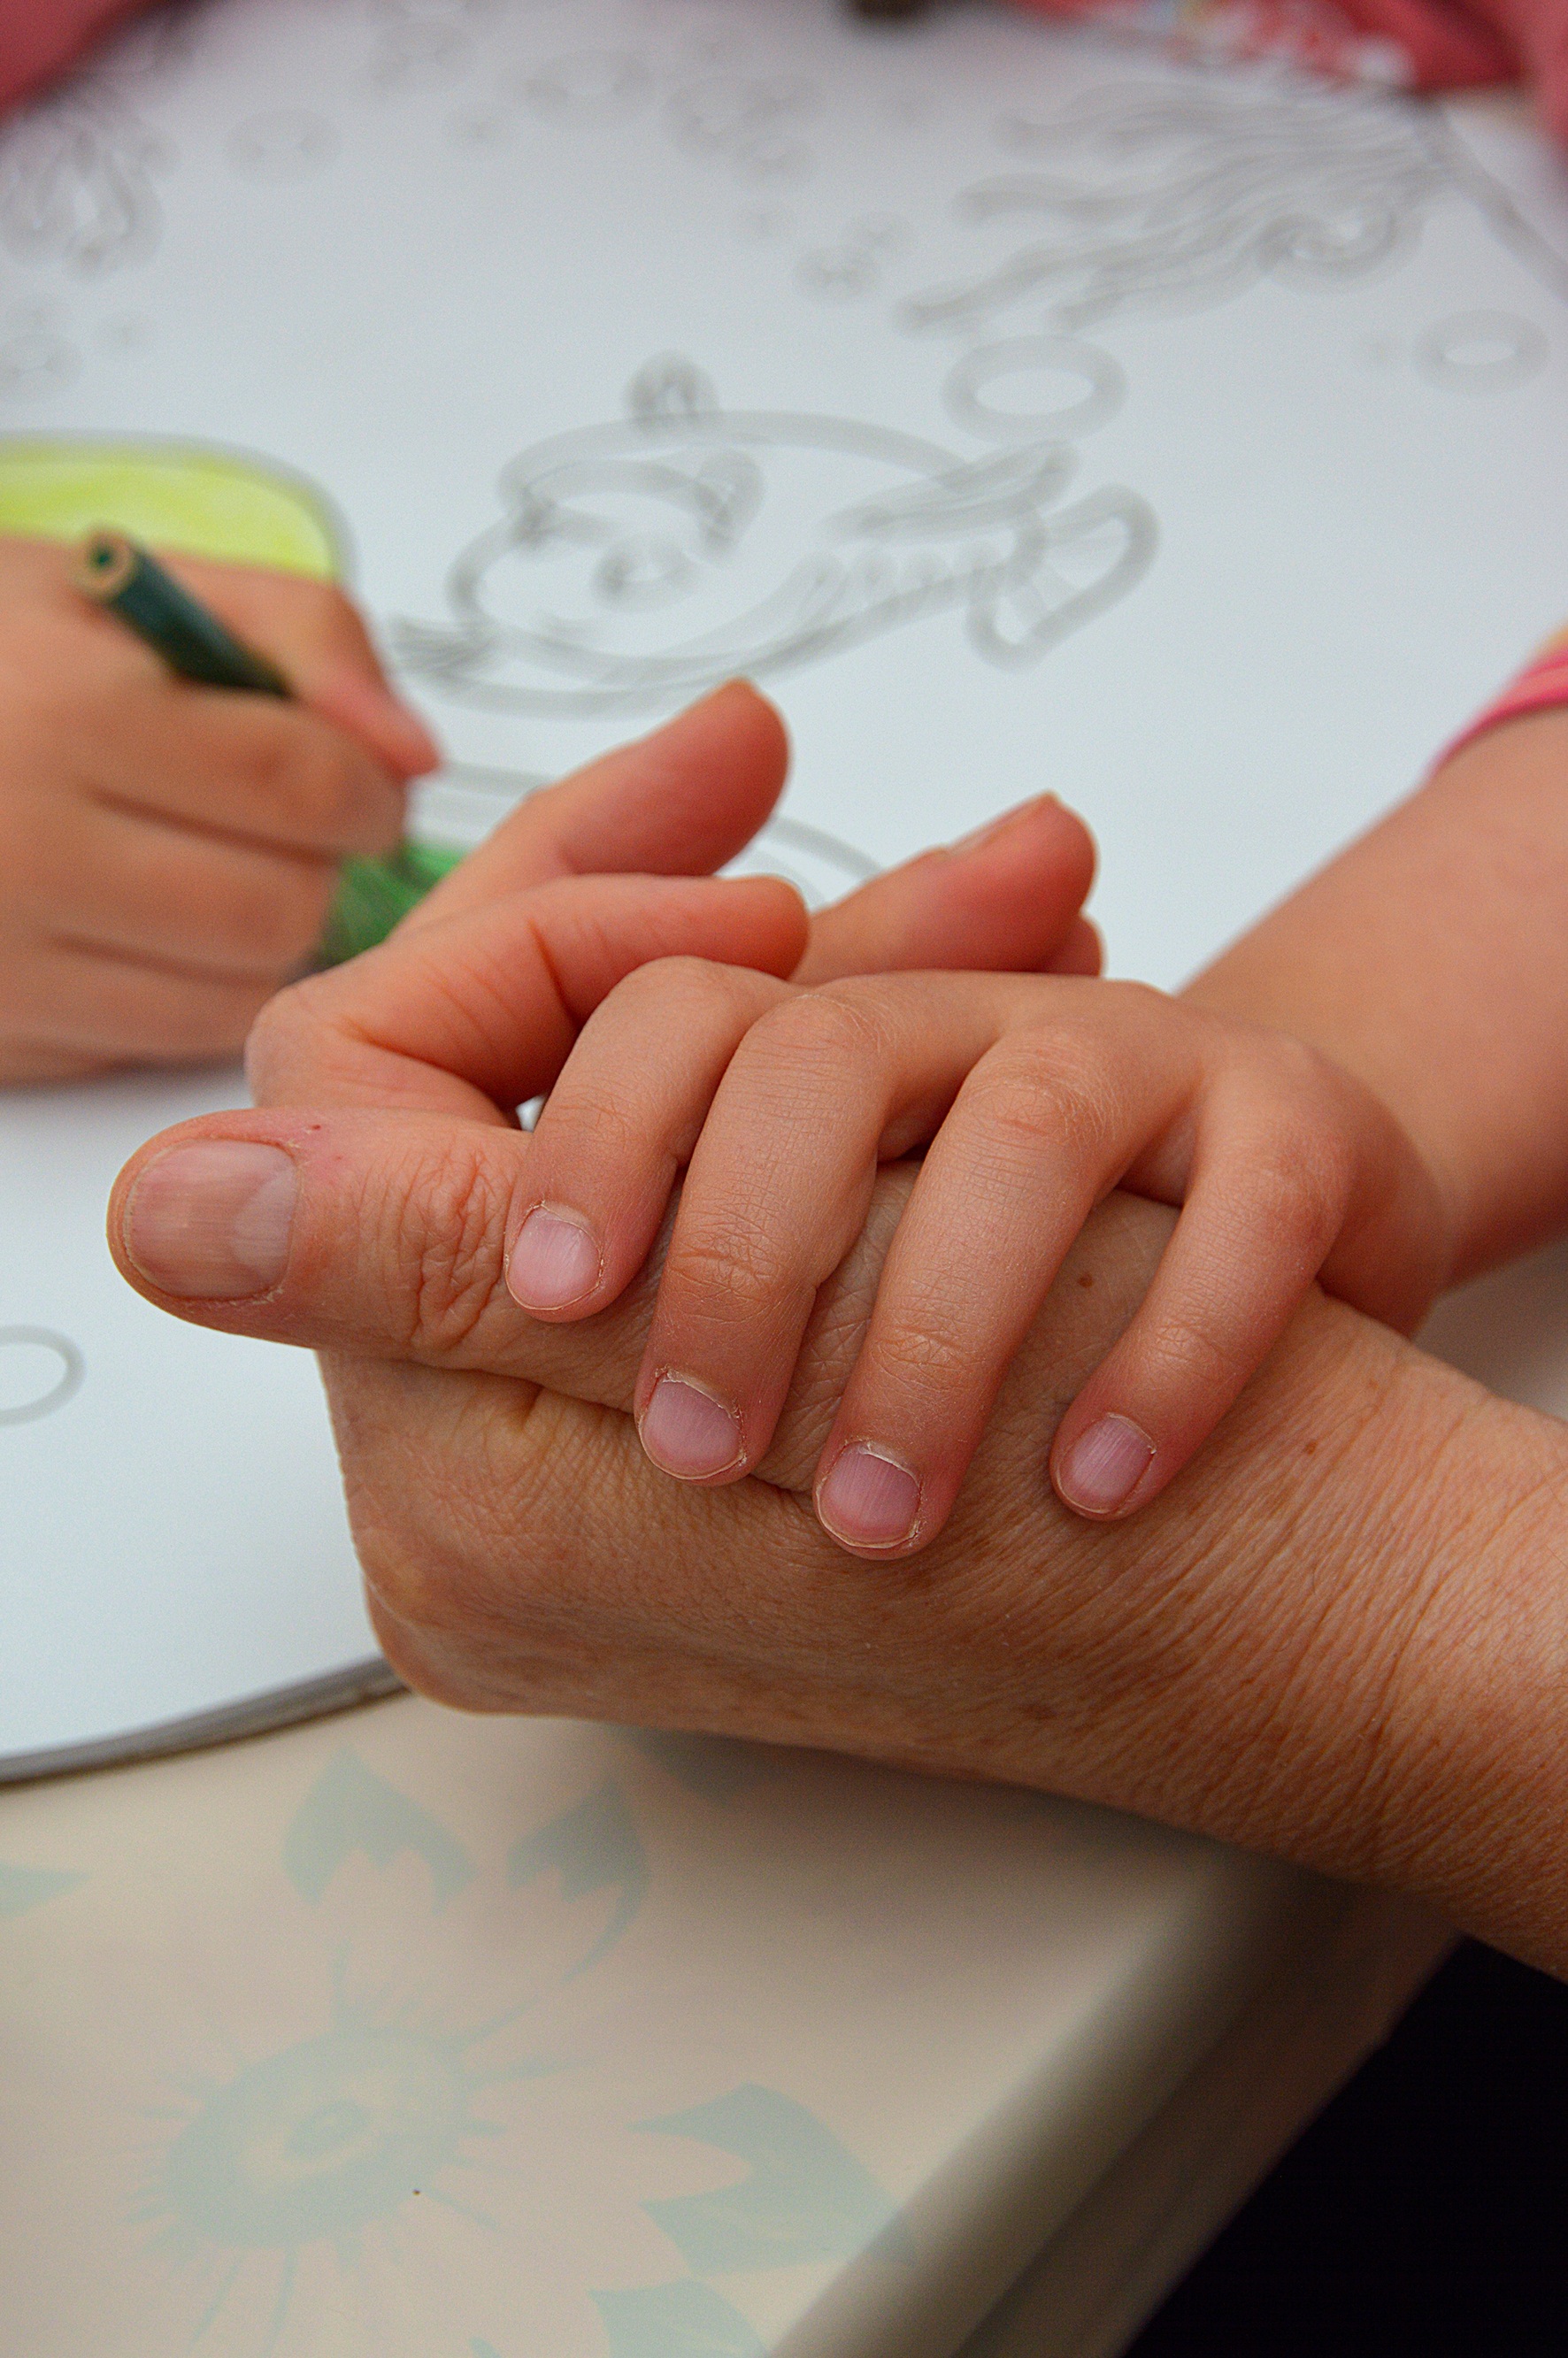
writing, hand, girl, kid, leg, finger, child, nail, lip, manicure, icing, hands, skin, beauty, fondant, cosmetics, sense, start of, child's drawing